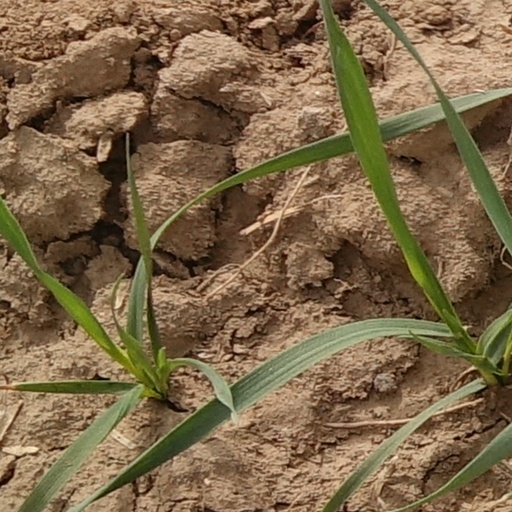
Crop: wheat